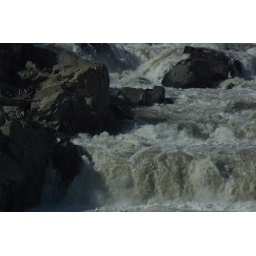
Great Falls MD sideMurky water crashing against the rocks rapidly racing down to the bottom.